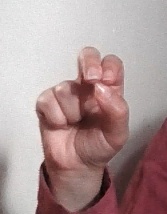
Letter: gaaf